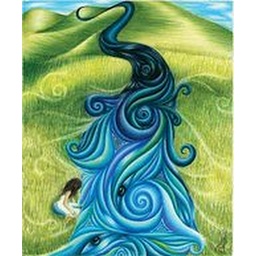
girl in field